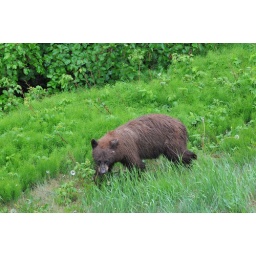
Black Bears eating dandelions &amp;amp; grasses off the side of the highway in the Yukon.